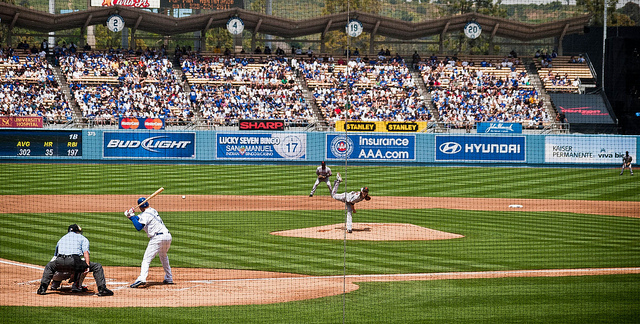
cầu thủ đánh bóng đứng trên sân nhà sẵn sàng đỡ bóng từ cầu thủ đánh bóng